WHKW

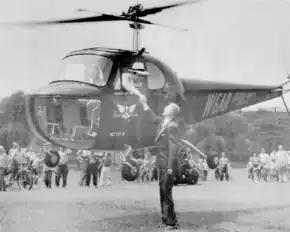
WGAR's Wayne Mack (in the helicopter) shaking the hand of a Canton, Ohio, dignitary as part of the station's 1947 "Hometown Ohio" series heralding their upgrade to .

The frequency switch to was granted with the conditions that WGAR took "whatever steps are necessary to improve the signal" in Cleveland's business district, and that while technical parameters were met for operation it could upgrade to once materials were available. One week after V-J Day ended World War II, on August 21, 1945, the station filed for the upgrade, with an RCA BTA-50F transmitter to be installed in a newly constructed building, replacing the farm house. That October 5, WADC again filed a competing application for at from a Granger Township site, effectively taking over WGAR's facilities; their application suggested WGAR would thus be moved to . While a conditional grant was initially issued in WGAR's favor on February 7, 1946, the grant was rescinded three months later after WADC filed an objection claiming it violated a Supreme Court decision directing the FCC to hold competitive hearings in the event of mutually exclusive applications. Also at issue was WGAR's ownership being from out of town, and that the proposed upgrade would result in significant signal overlap between WGAR and WJR, thus violating recent FCC precedent on duopoly restrictions.